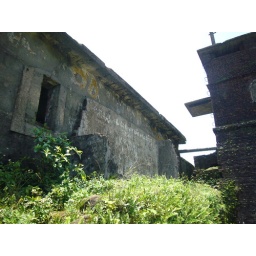
mountain pass by the ocean outside danang.